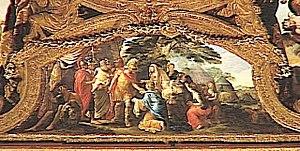
CORIOLAN LEVANT LE SIEGE DE ROME A LA DEMANDE DE SA MERE
Véturie, en latin Veturia, est une matrone romaine qui vécut au VIᵉ siècle et au Vᵉ siècle, mère du héros semi-légendaire Coriolan.